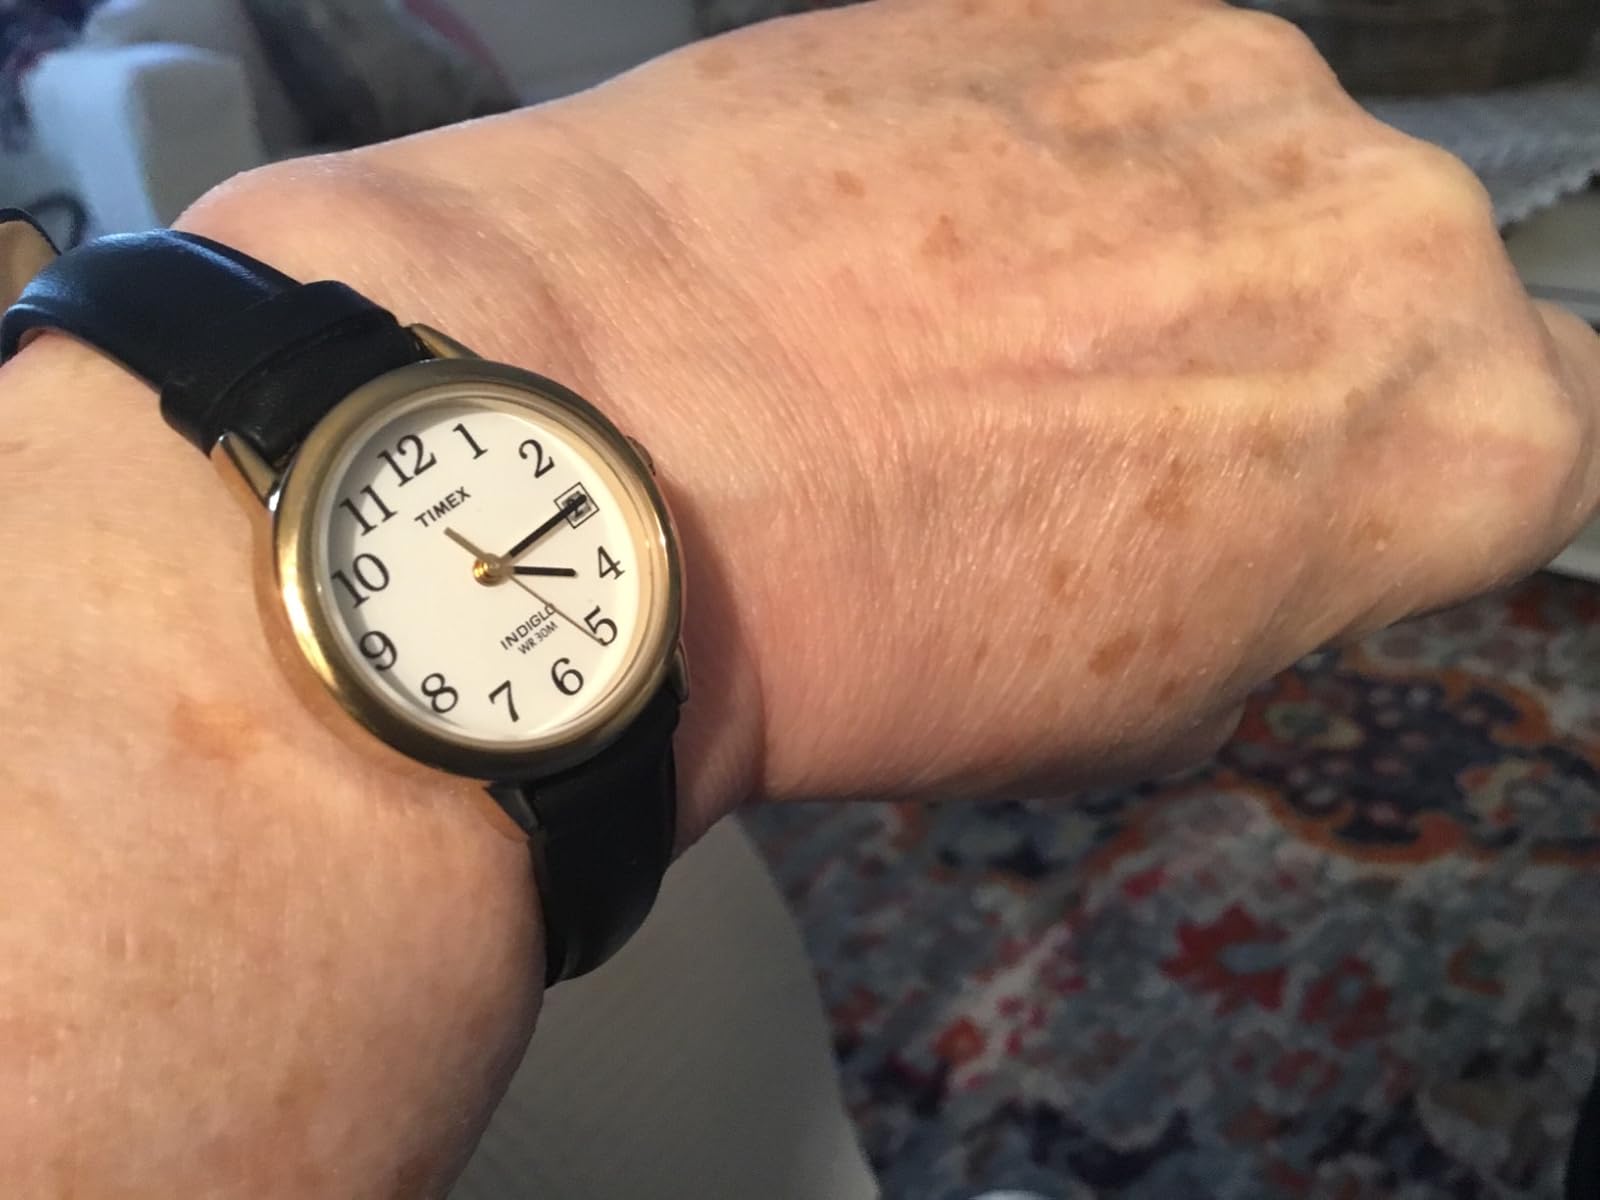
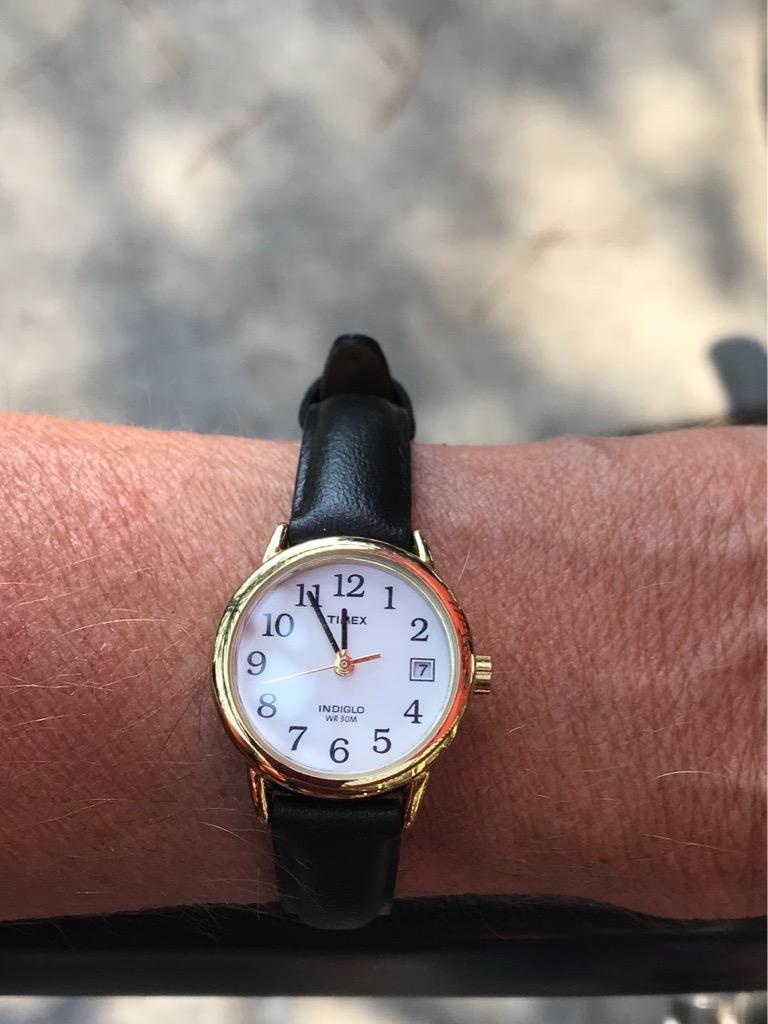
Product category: accessories_watch
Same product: yes